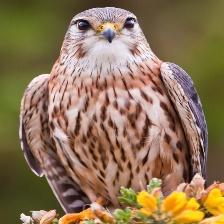
Species: MERLIN
Scientific name: FALCO COLUMBARIUS